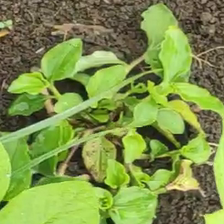
Weed species: Kena_(Commplina_benghalensio)